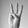
ASL letter: W